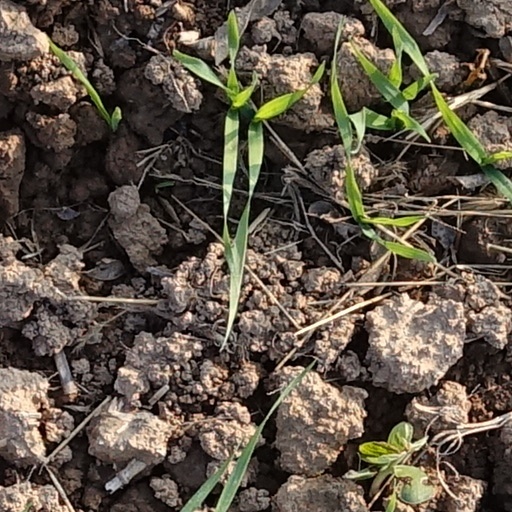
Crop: wheat